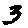
Label: 3